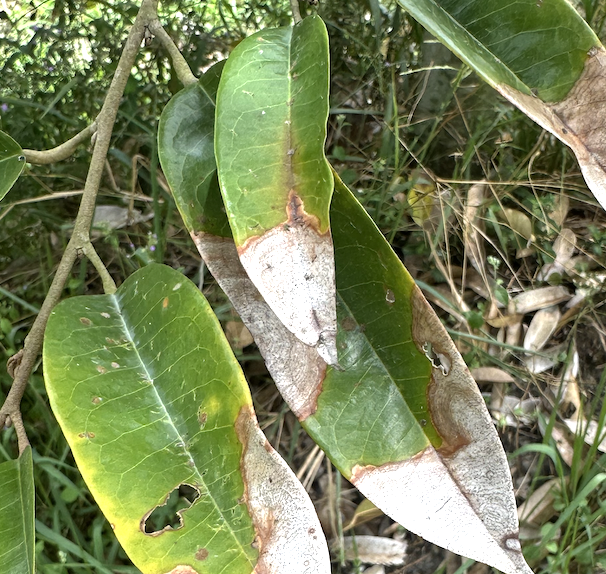
Label: anthracnose_disease